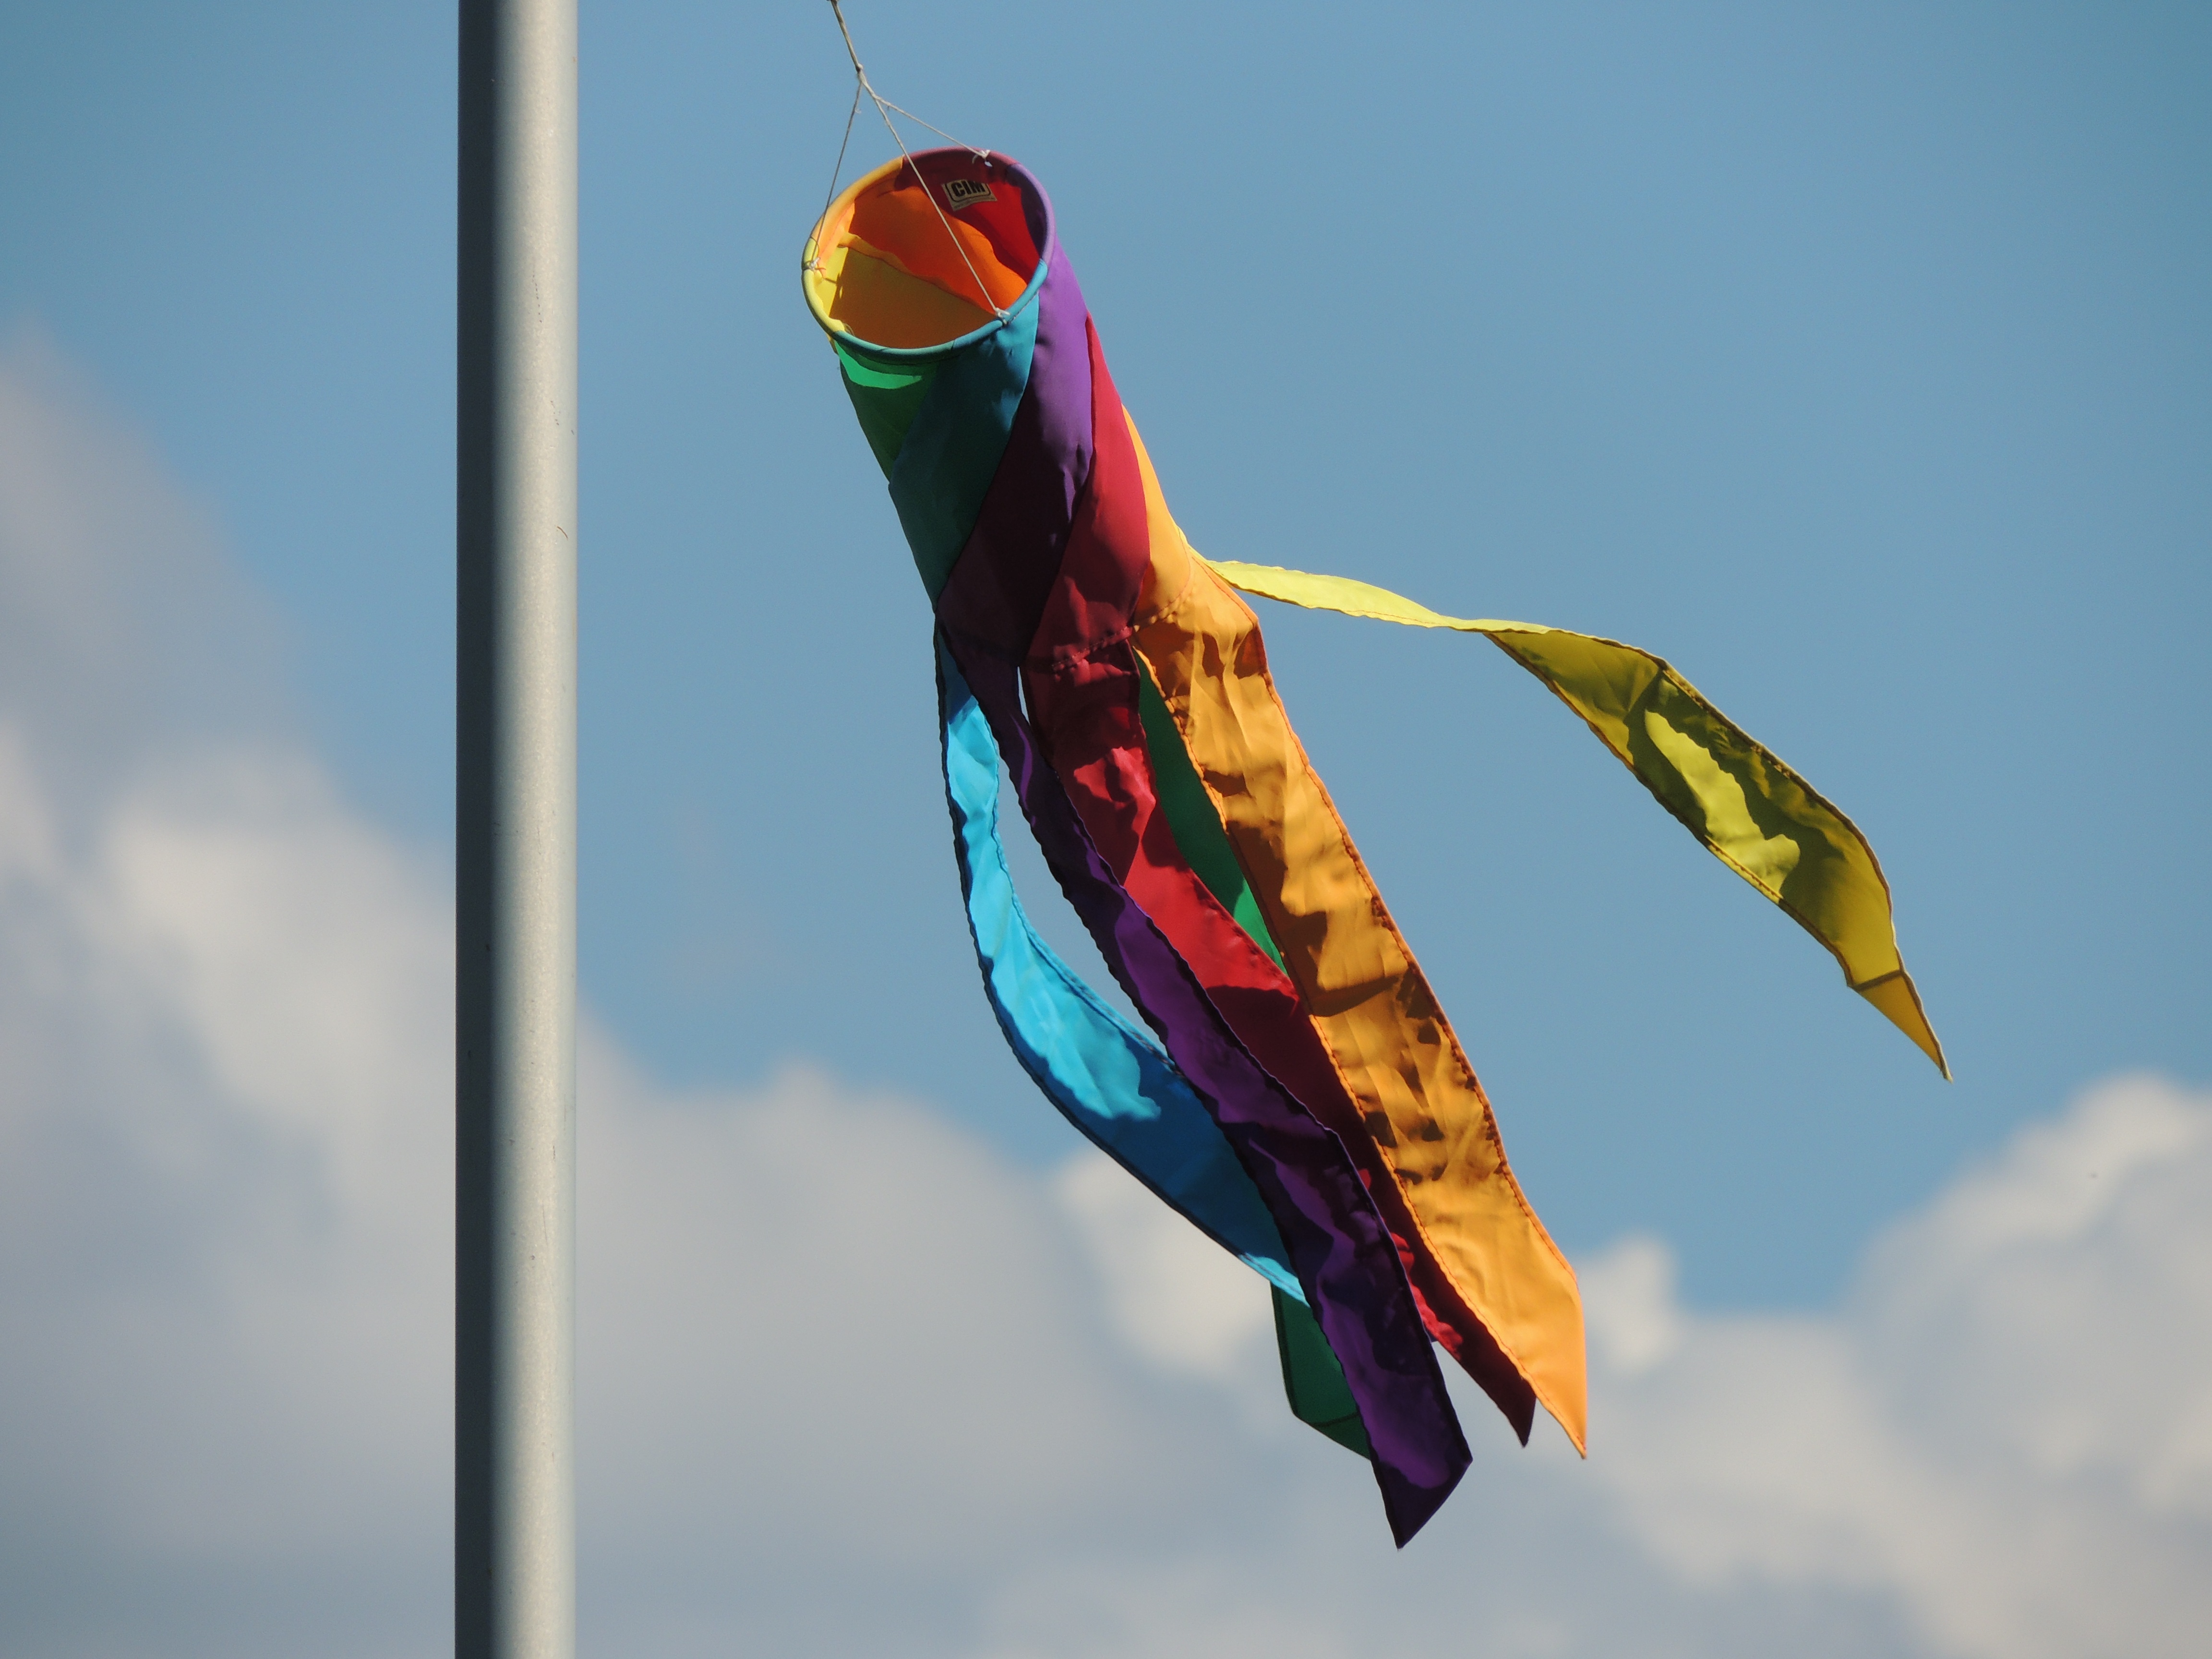
bird, wing, sky, sun, wind, fly, color, flight, flag, blue, macaw, vertebrate, parrot, atmosphere of earth, kite sports, perching bird, accipitriformes